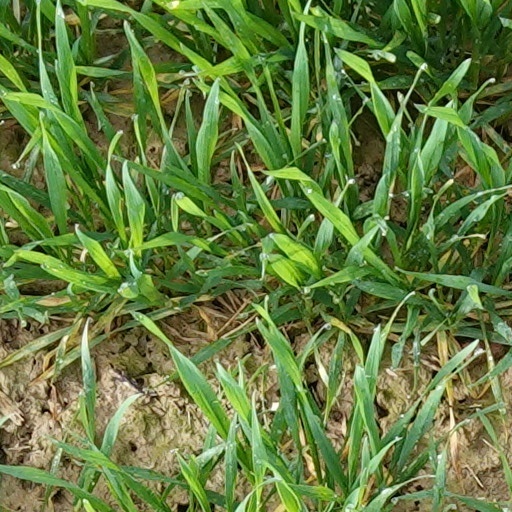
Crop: wheat